Caribbean Football Union

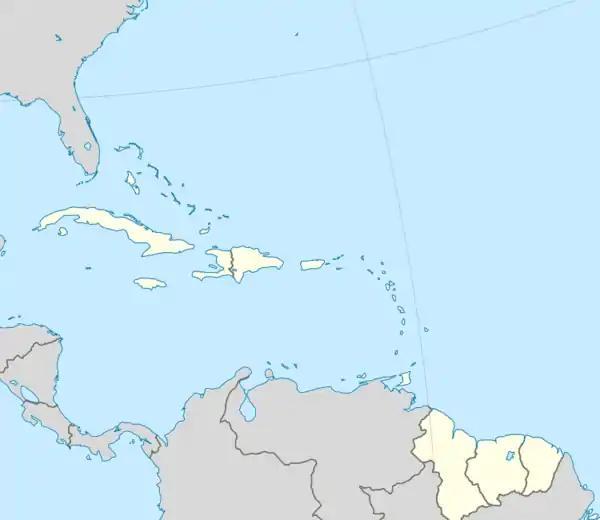
CFU countries location map.

The Caribbean Football Union (CFU) is the representative organization for football associations in the Caribbean. It represents 25 FIFA member nations, as well as 6 territories that are not affiliated with FIFA. The Union was established in January 1978 and its member associations compete in the CONCACAF region.